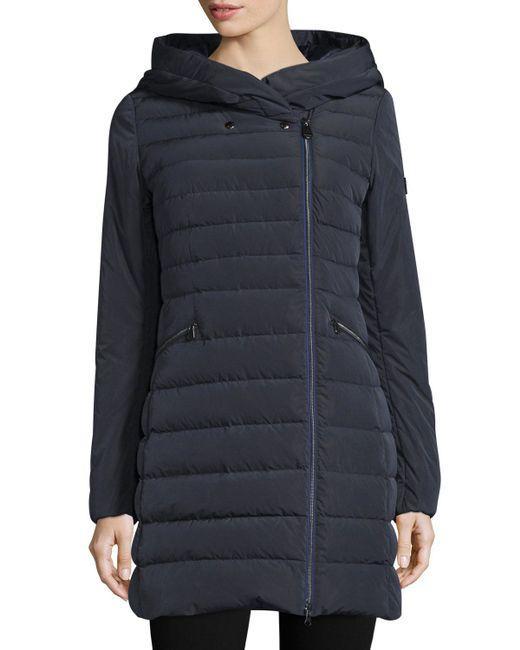
Dunkelblauer Mantel für Damen für die Wintersaison